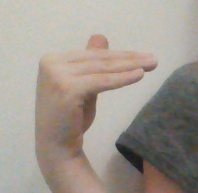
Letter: khaa